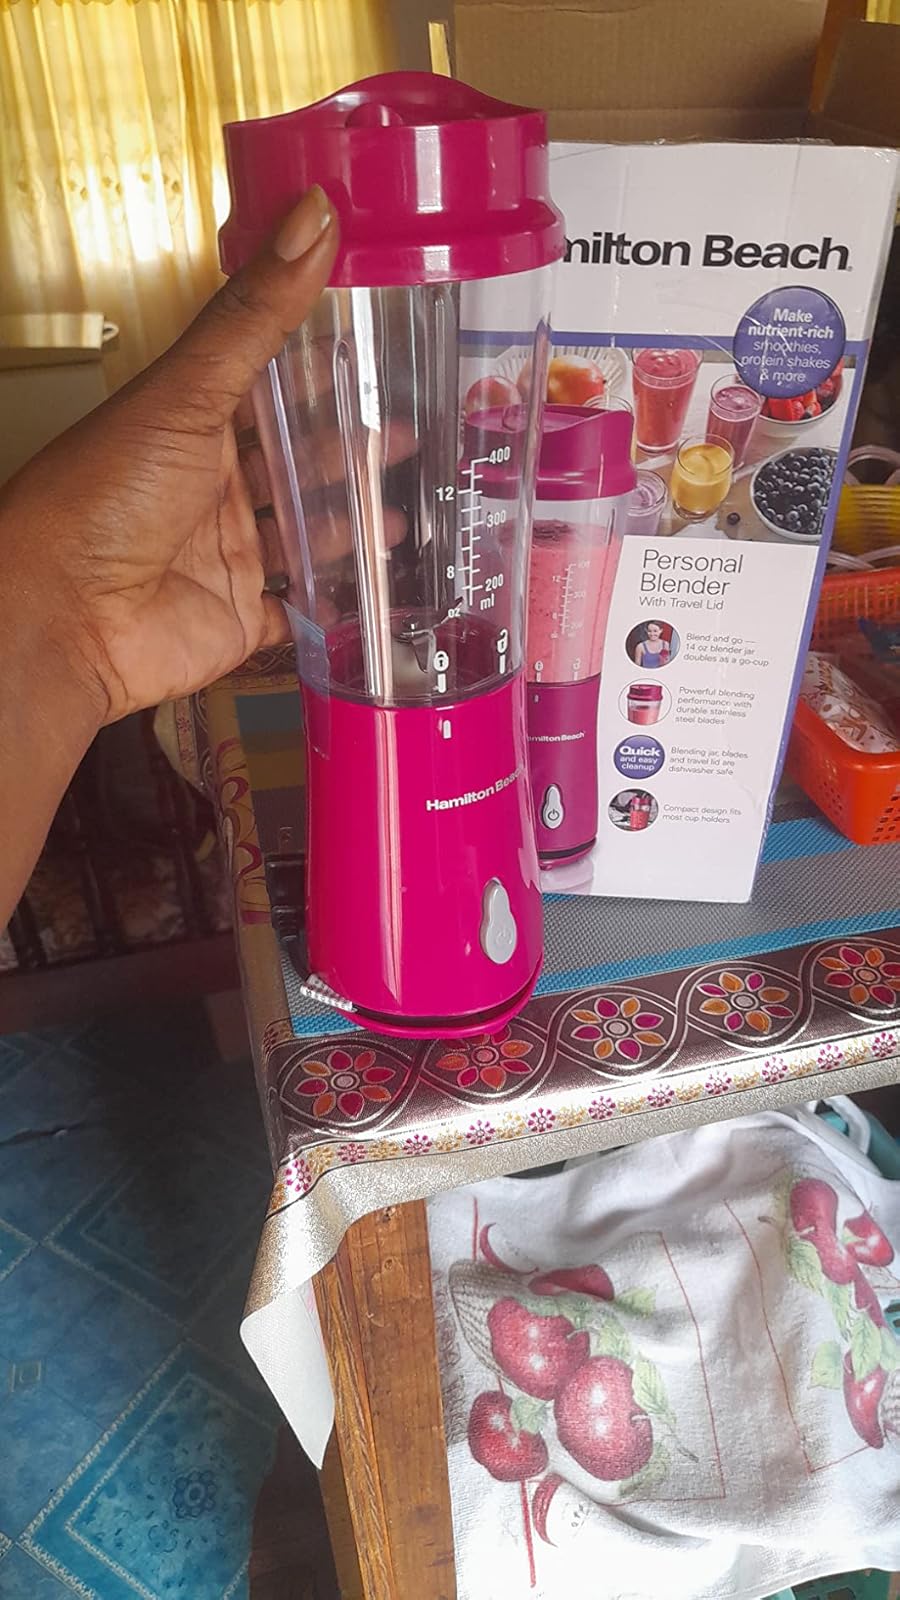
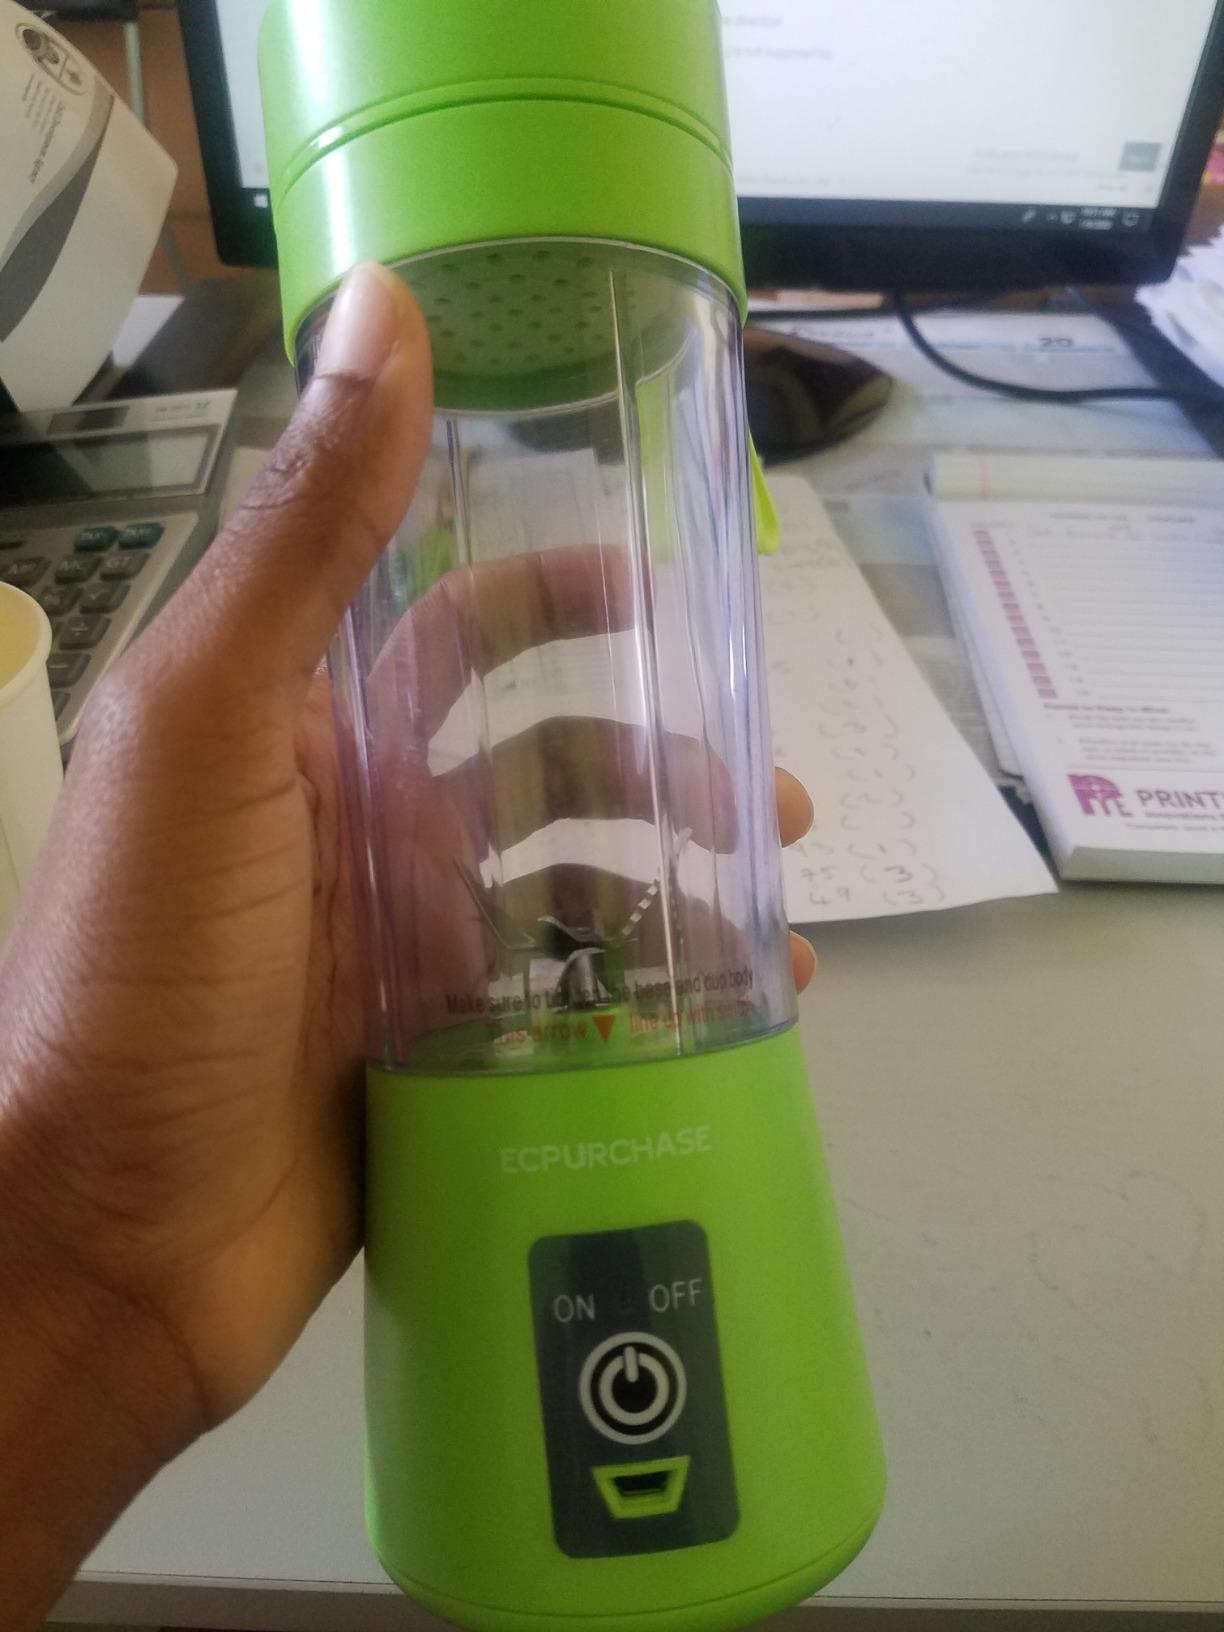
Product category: items_blender
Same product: no